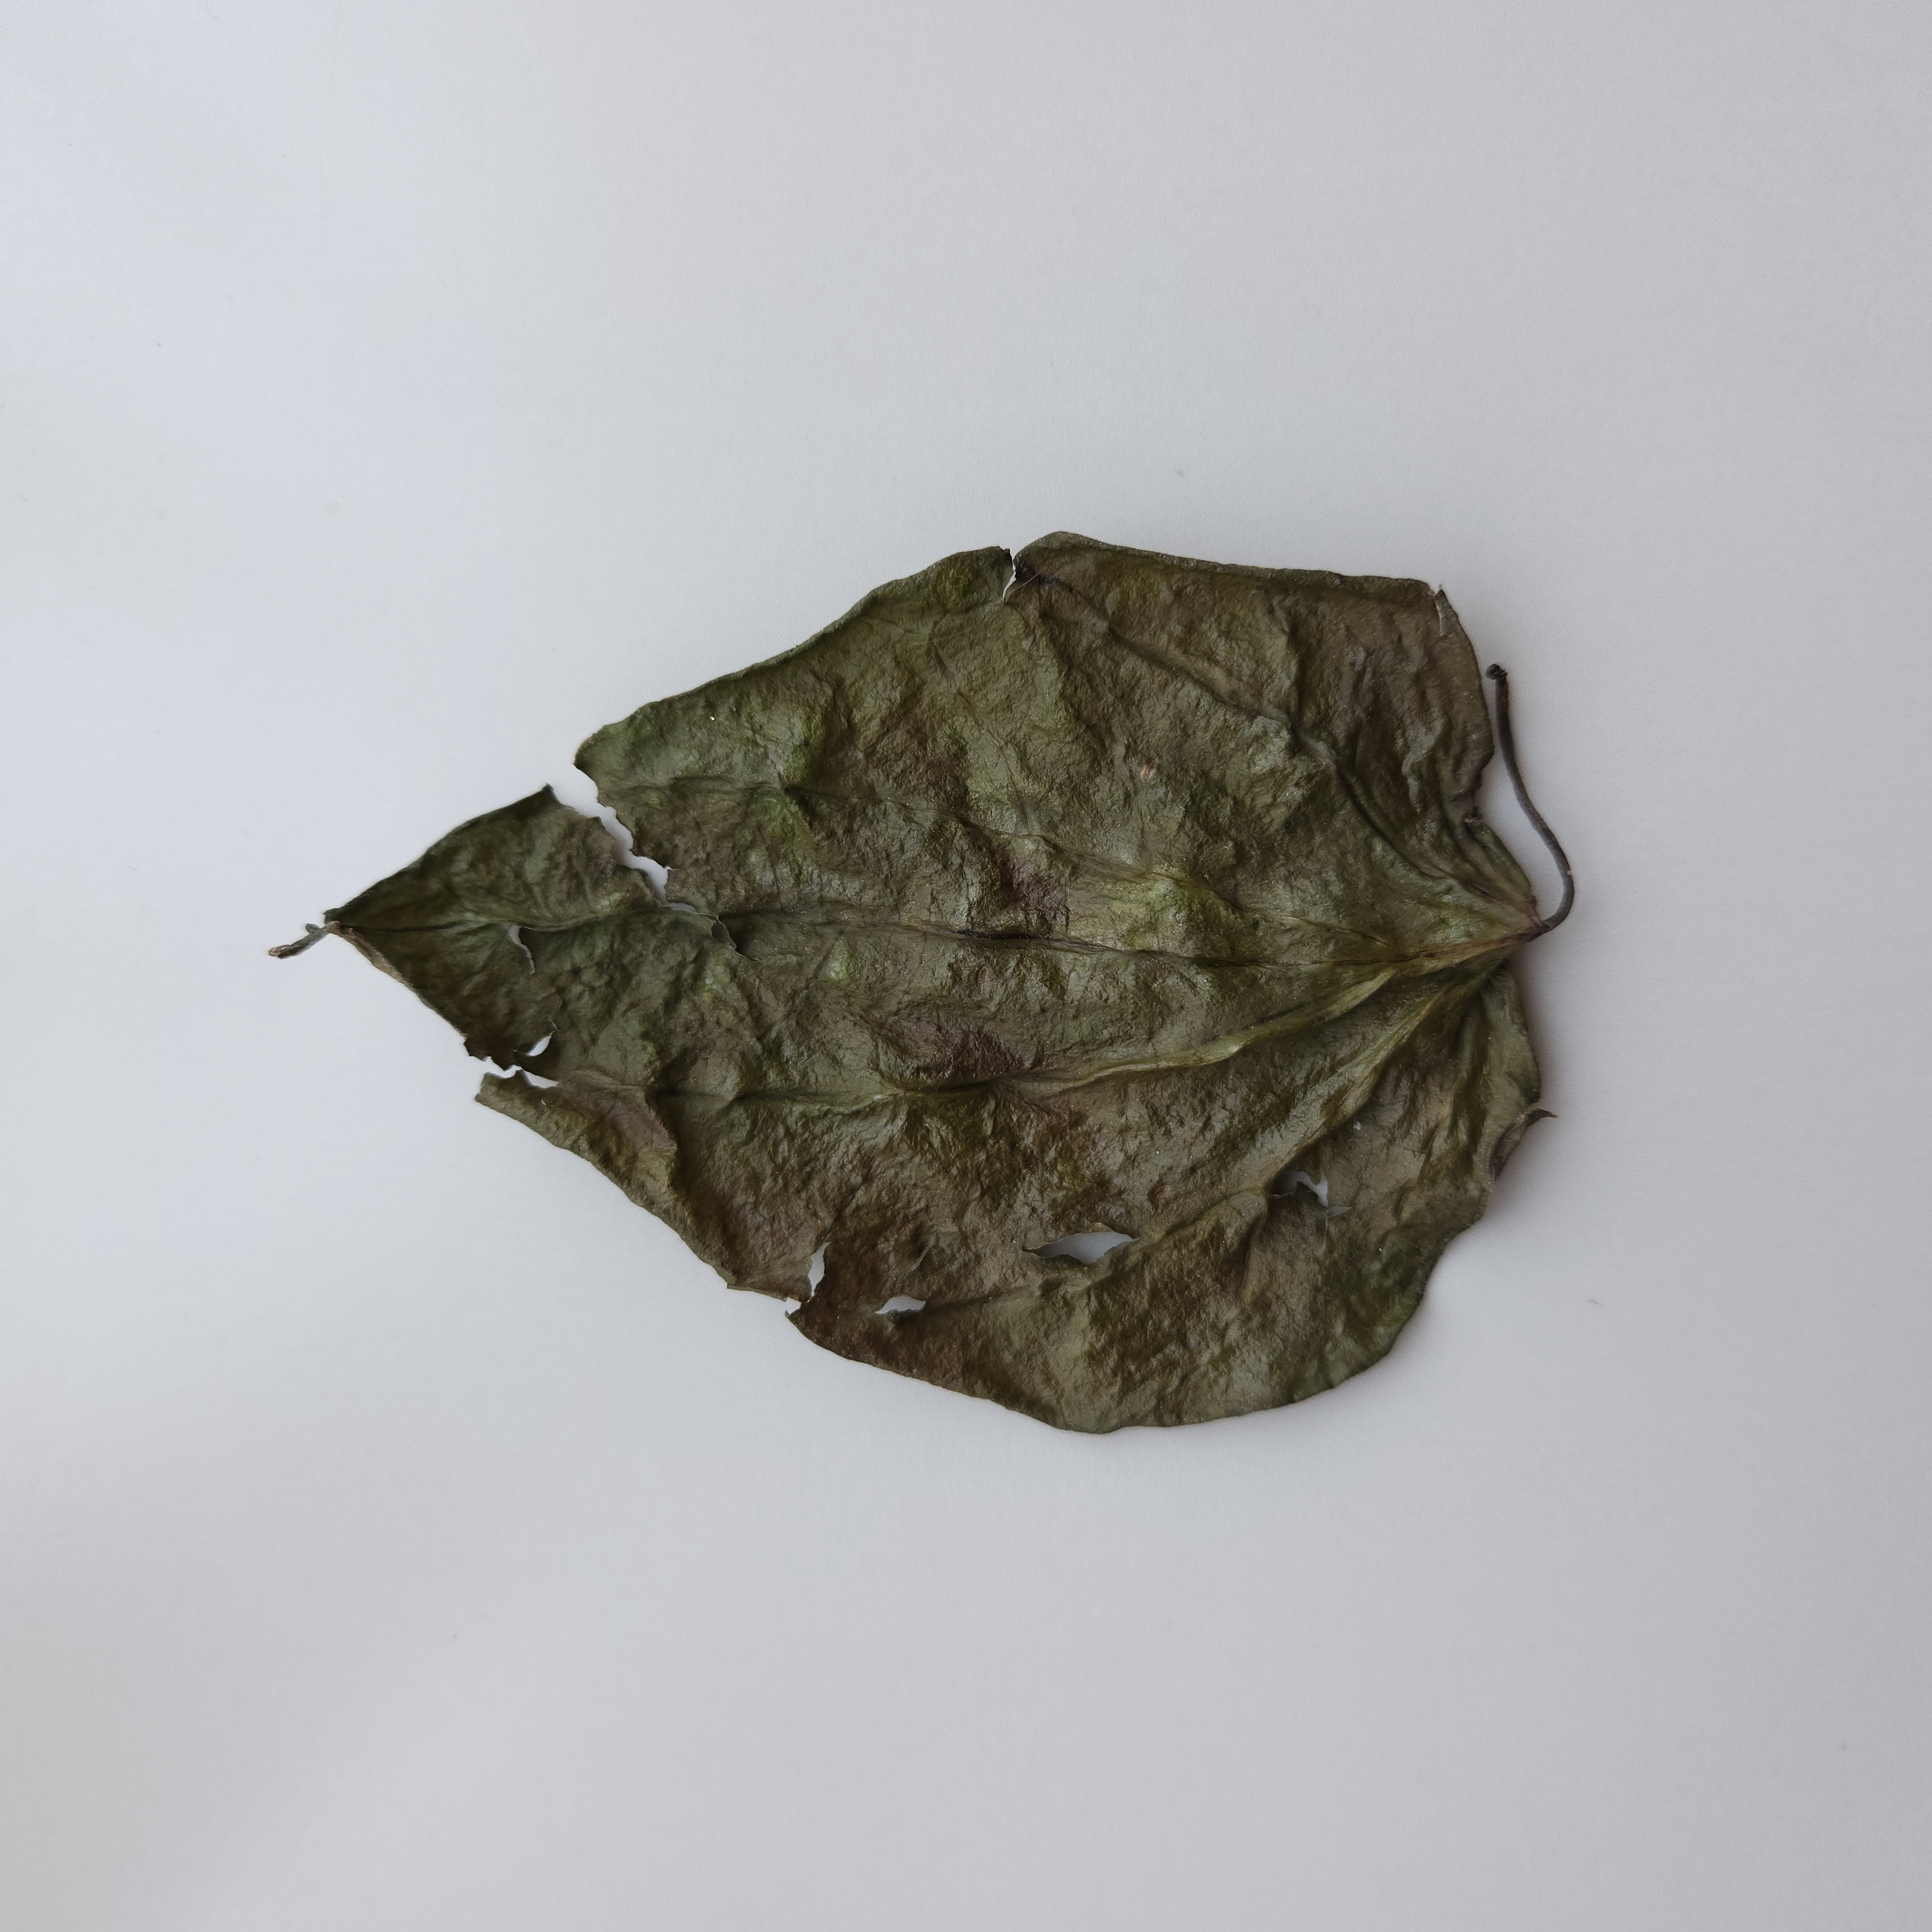
Label: Dried